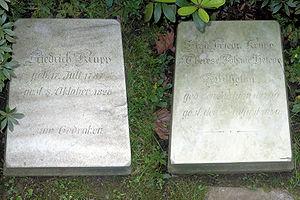
Friedrich Krupp était un producteur d'acier allemand et fondateur de l'empire commercial Krupp AG qui fait désormais partie de ThyssenKrupp AG. Il a lancé les activités liés au métal de sa famille, construisant en 1811 une petite fonderie à Essen. Il était le fils de Peter Friedrich Wilhelm Krupp et de Petronella Forsthoff. Il était le père du fabricant d'armes Alfred Krupp.